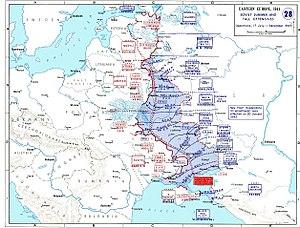
Gueorgui Konstantinovitch Joukov, né le 1ᵉʳ décembre 1896 et mort le 18 juin 1974, est un militaire et homme politique russe, puis surtout soviétique. D'abord sous-officier dans l'Armée impériale russe pendant la Première Guerre mondiale, il devient officier de l'Armée rouge et du Parti lors de la guerre civile. Il monte progressivement en grade pendant l'entre-deux-guerres jusqu'à ce que Joseph Staline le nomme chef de l'État-Major général en janvier 1941.
La ligne Panther-Wotan, aussi appelée mur de l'est, était une ligne défensive allemande, construite sur le front de l'Est, fin 1943 à la suite de la bataille de Koursk où la progression allemande fut stoppée.
Erich von Lewinski, connu sous son nom d'adoption d’Erich von Manstein, est un militaire allemand, né le 24 novembre 1887 à Berlin et mort le 9 juin 1973 à Irschenhausen en Bavière. Il a atteint le grade de Generalfeldmarschall pendant la Seconde Guerre mondiale.
La seconde bataille de Smolensk est une offensive majeure de la Seconde Guerre mondiale, lancée par l'Armée rouge sur le Front de l'Est, simultanément à la bataille du Dniepr. Cette offensive longue de deux mois, menée par les généraux Andreï Ieremenko et Vassili Sokolovski, visait à nettoyer de toute présence militaire allemande les régions de Smolensk et de Briansk. La ville de Smolensk était sous occupation allemande depuis la première bataille de Smolensk, qui s'était déroulée en 1941.